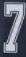
Number: 7